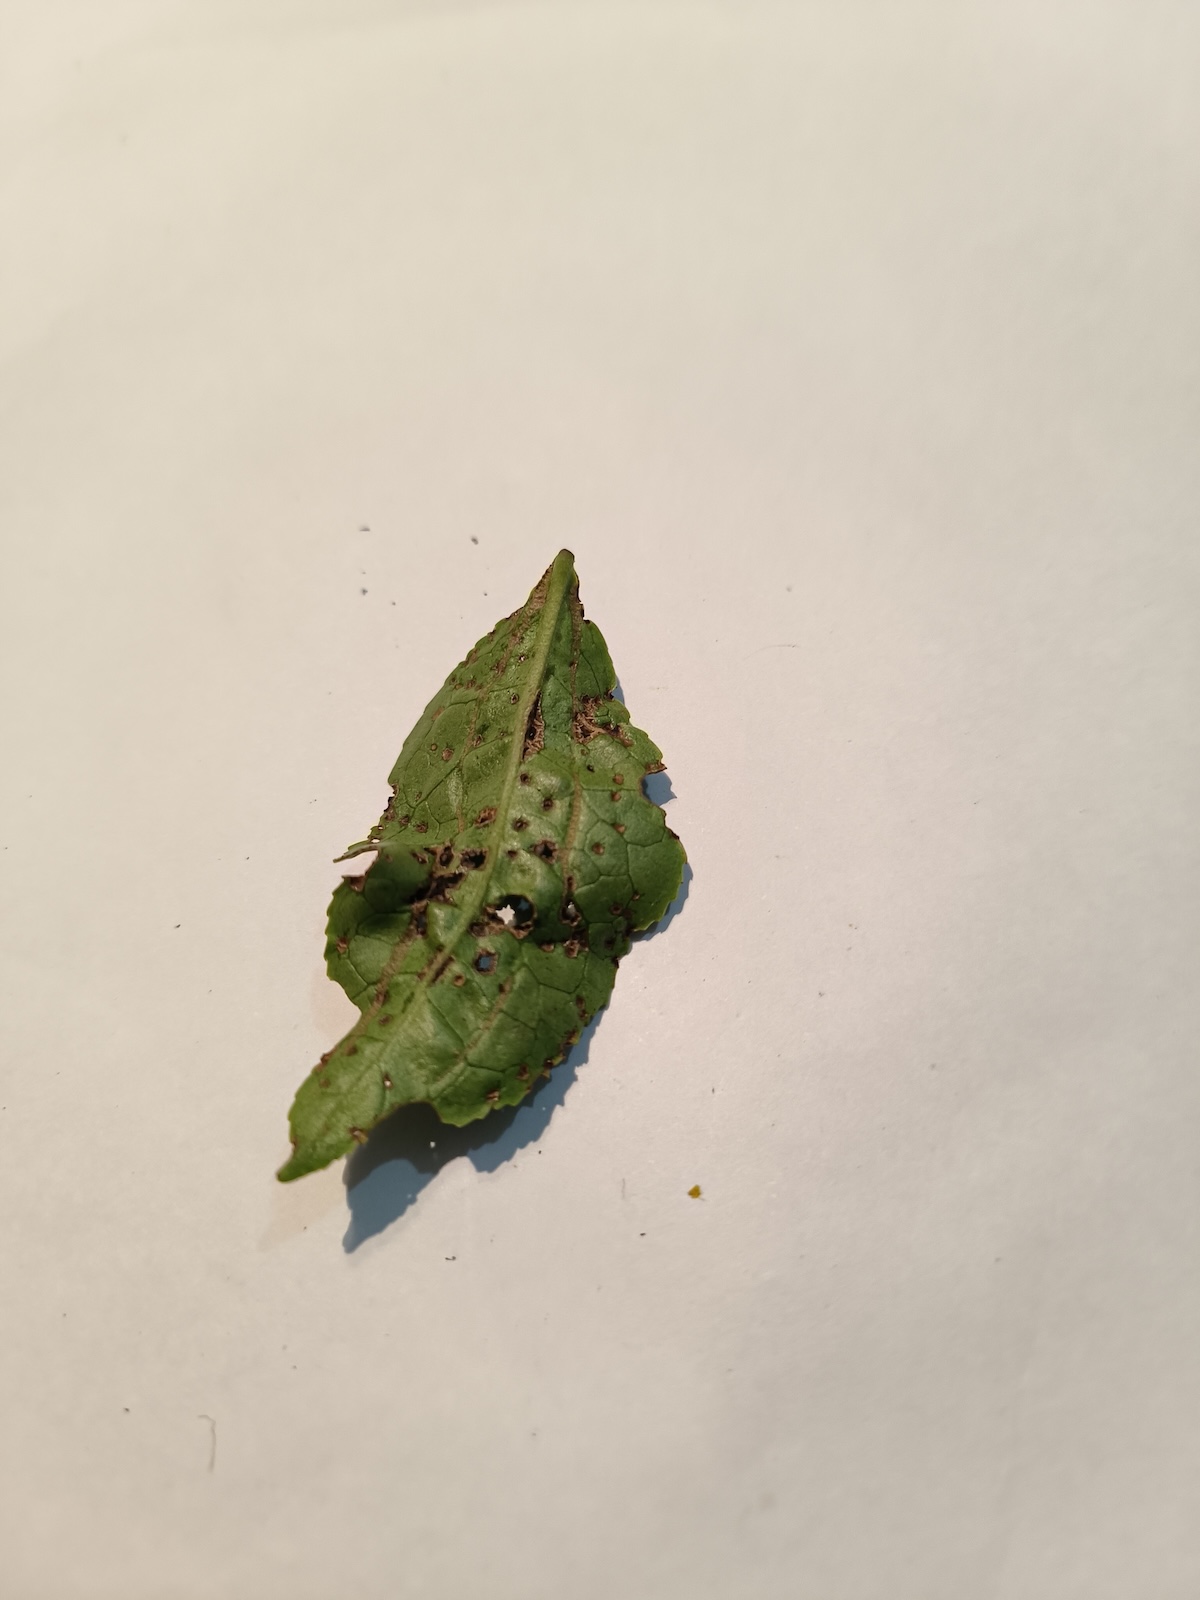
Label: Green mirid bug